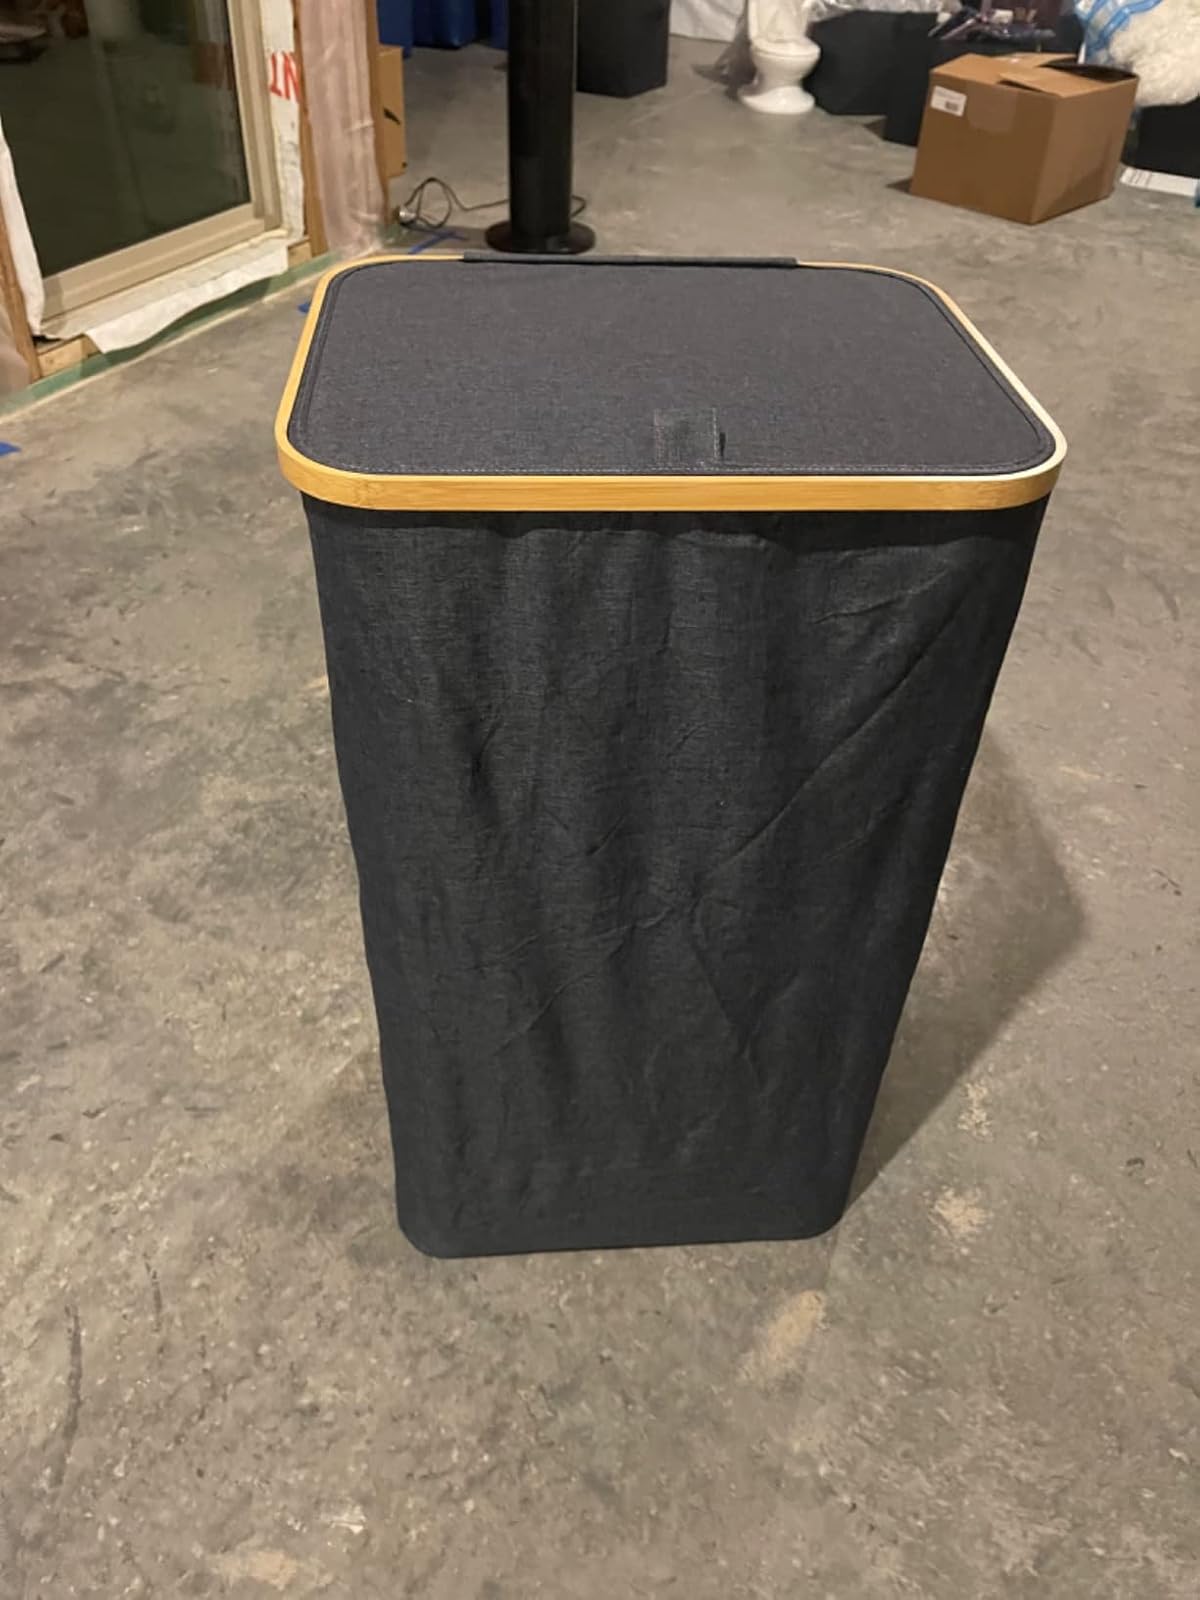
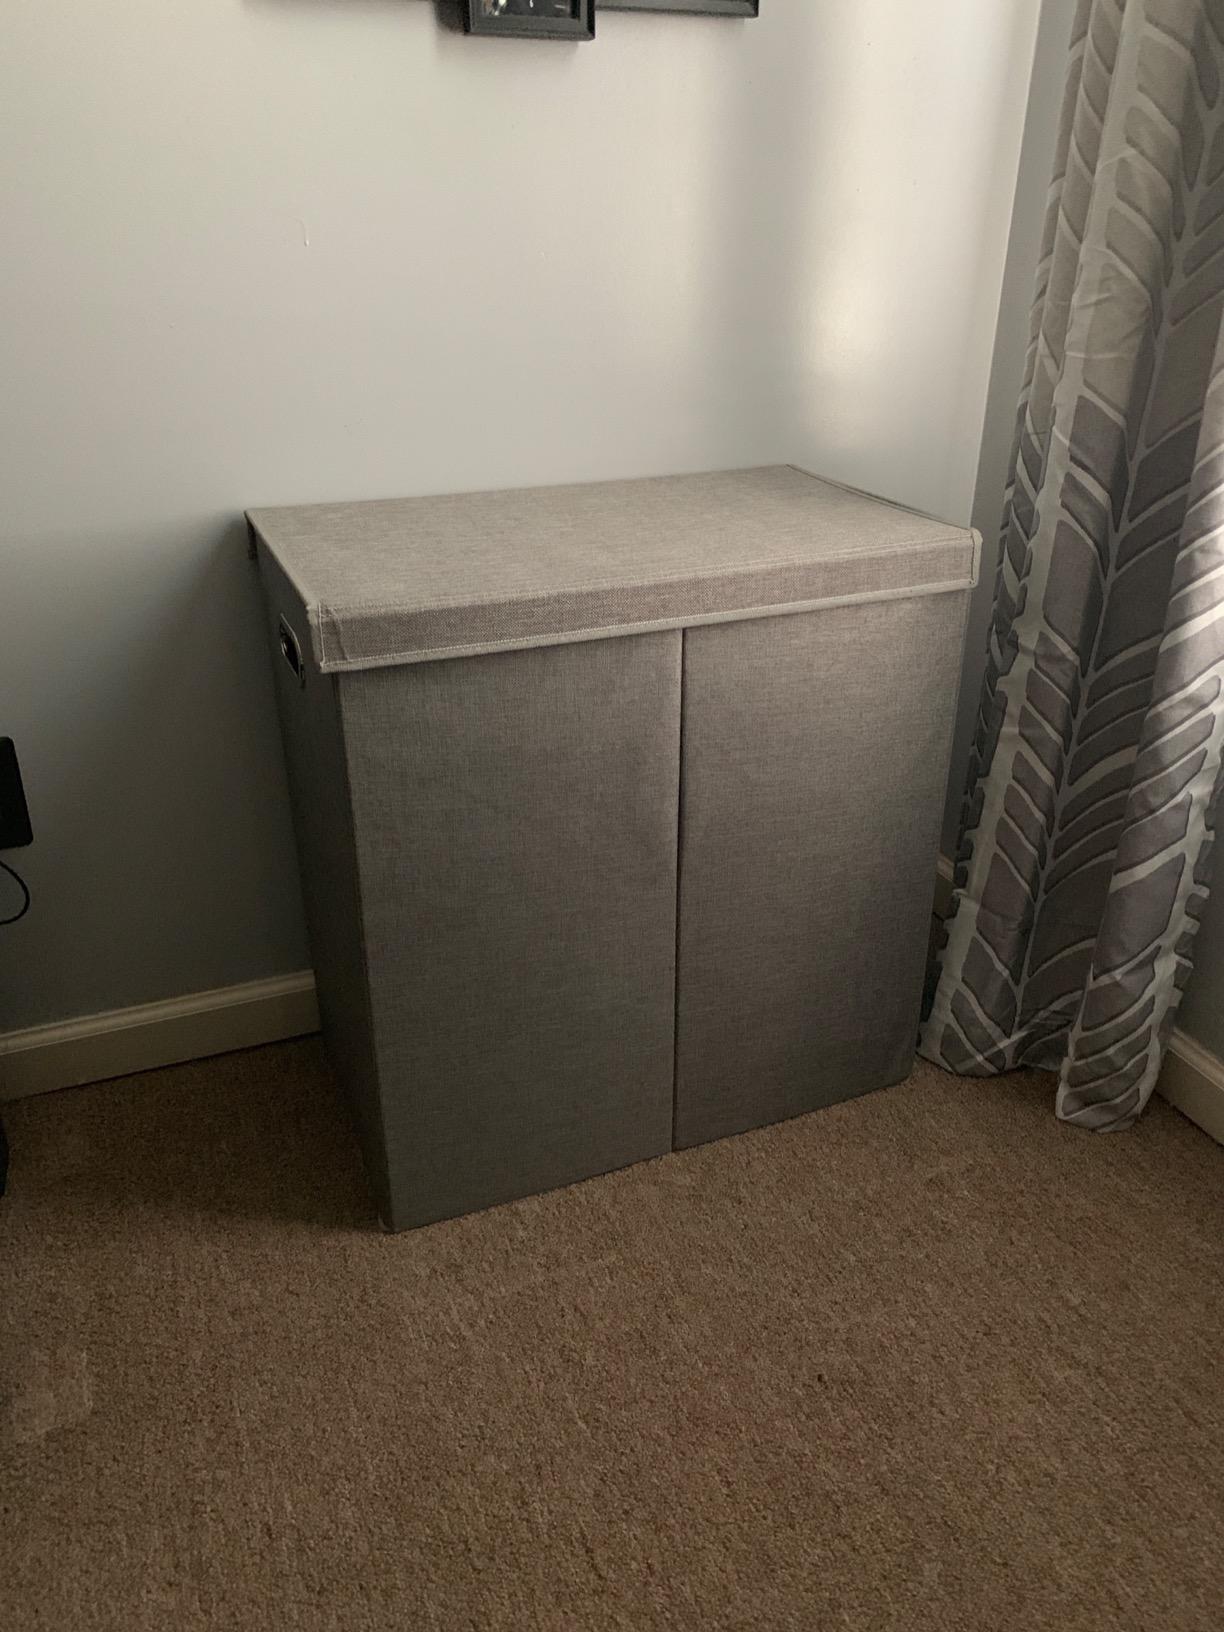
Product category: items_hamper
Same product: no